Colletotrichum lindemuthianum

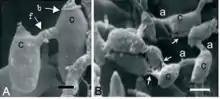
Conidial anastomosis tubes as found in C. lindemuthianum. Image (f): fusion point, (b) birth scar, (c) conidia, (a) CATs

Maturing colonies "Colletotrichum lindemuthianum", produce conidial anastomosis tubes (CATs) between conidia before leaving the host and before germination, in contrast to the genetic model fungus "Neurospora crassa" (bread mould) that produces conidial anastomosis tubes from conidia and conidial germ tubes during germination. Other "Colletotrichum" species produce conidial anastomosis tubes as well. The initial characterization of CATs was made in this plant pathogen in 2003 by Roca et al. in Brazil. CATs first form 15 days after the start of fruiting body development and grow from the conidia. As they grow, they may either fuse with other CATs, as evidenced by fusion points, or make direct contact with another conidium. Because each conidium creates CATs, the result is a network of conidia all connected together. The CAT network is developed very quickly, often within 1 hour of the first CAT connection. The exact purpose of this connection network is unclear, but it permits free flow of cytoplasm, proteins, organelles and even nuclei between conidia. It is unclear whether these CATs can play a role in genetic recombination, as no sexual stages for "C. lindemuthianum" has been found in nature.